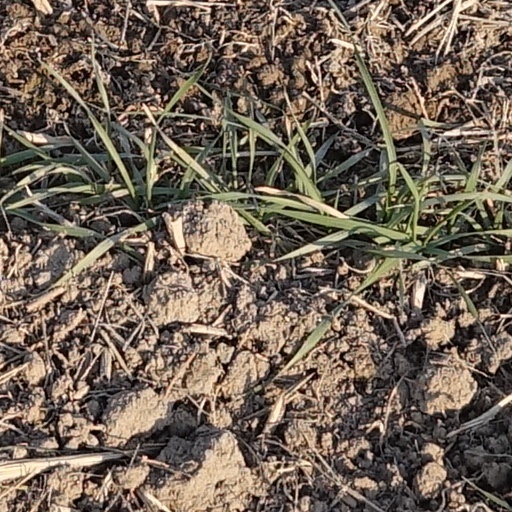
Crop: wheat